Adachi, Tokyo

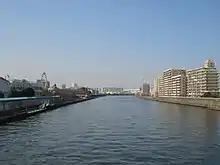
The Sumida River makes up the southern border of Adachi (right) and the northern border of Arakawa (left).

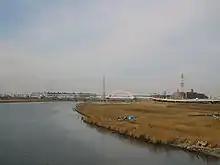
The Arakawa River

As of May 1, 2015, the ward has an estimated population of 692,707 and a population density of 13,010 persons per km. The total area is 53.25 km.